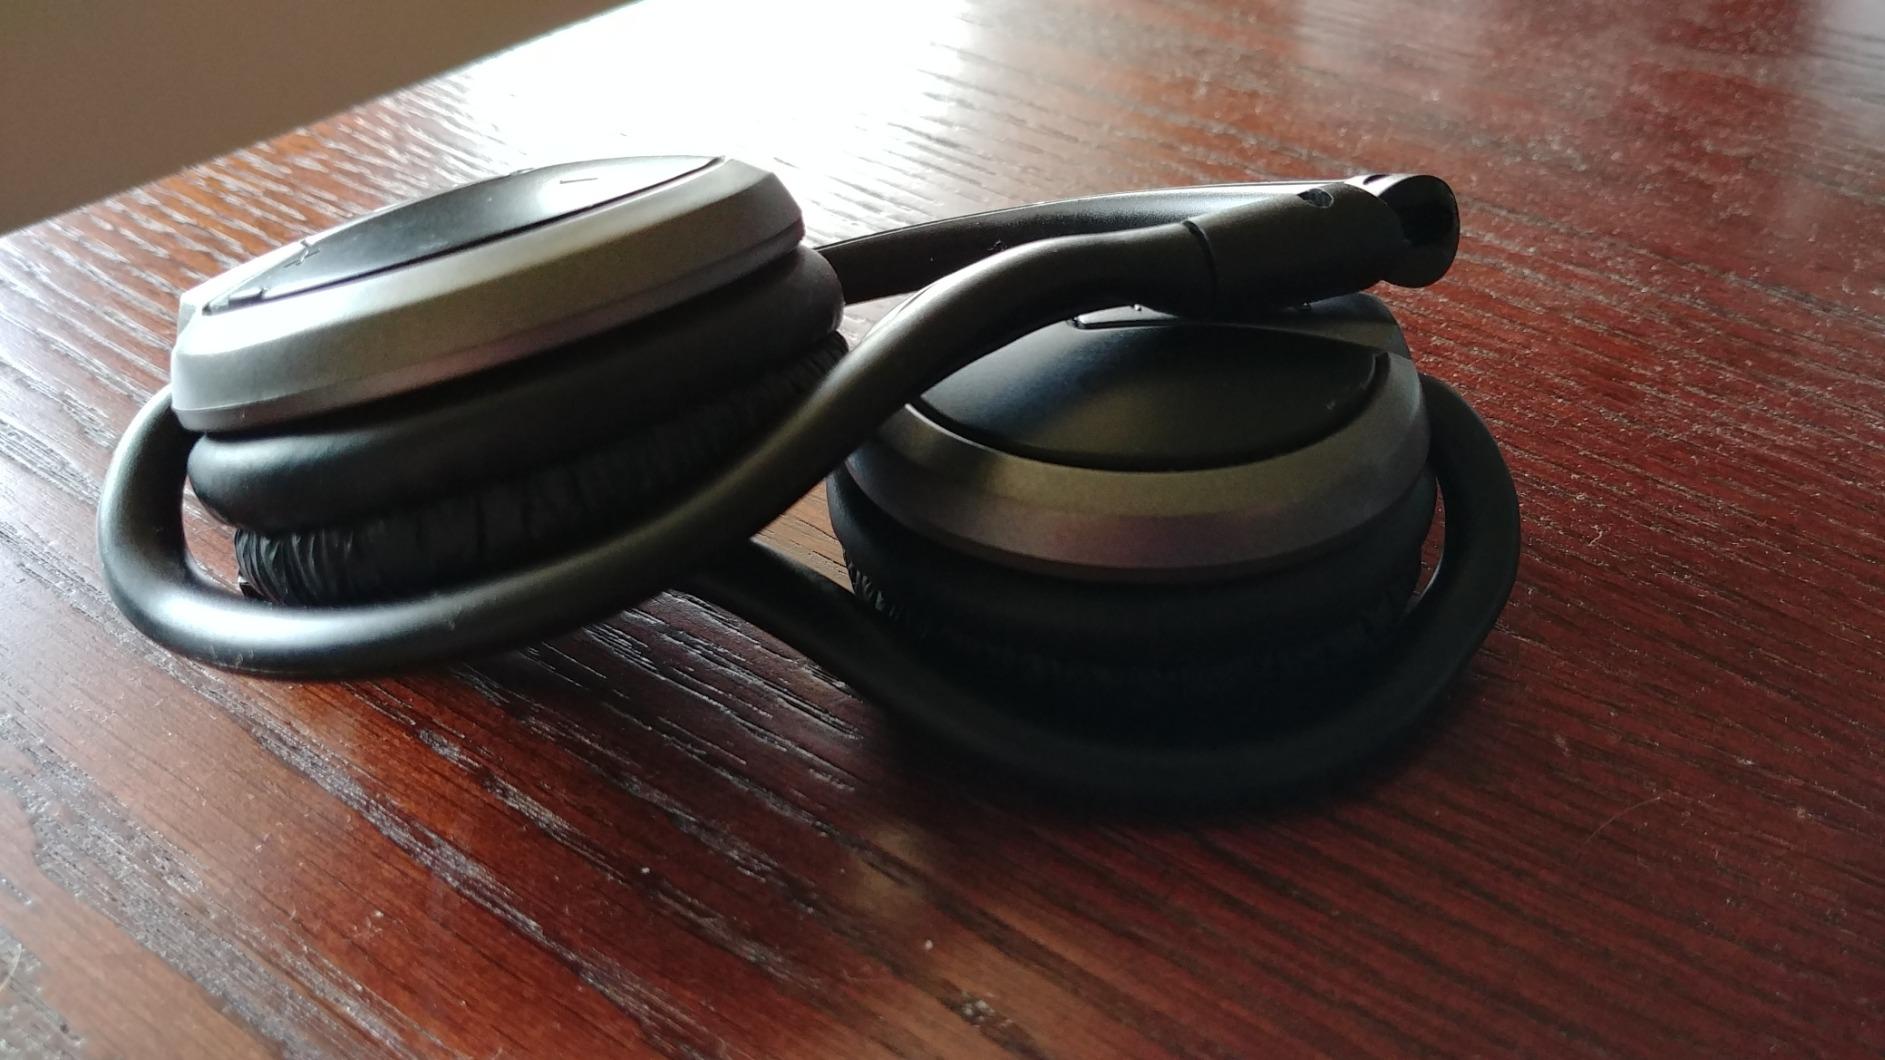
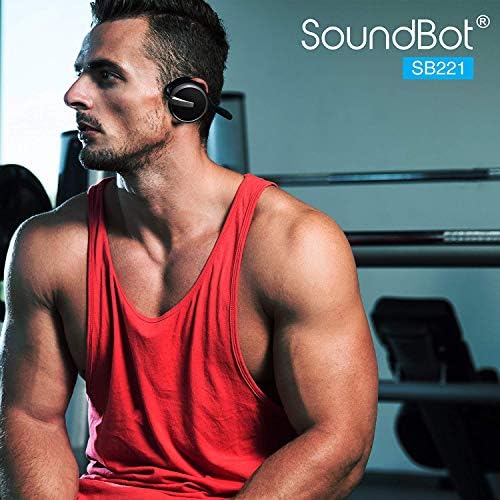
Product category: headphones
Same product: yes